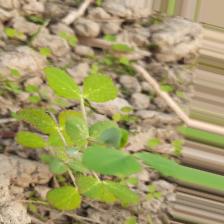
Label: Powdery Mildew